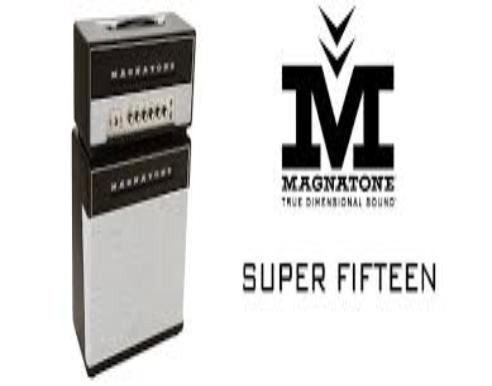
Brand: magnatone
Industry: Electronic